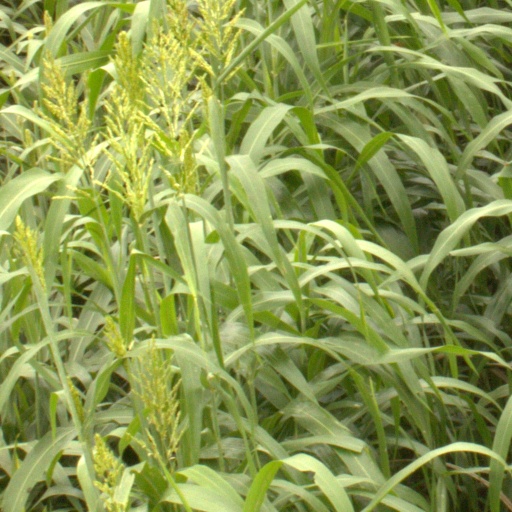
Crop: sorghum